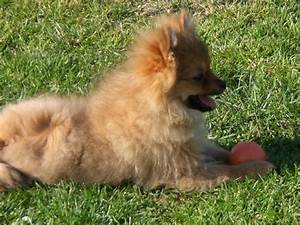
Label: dog